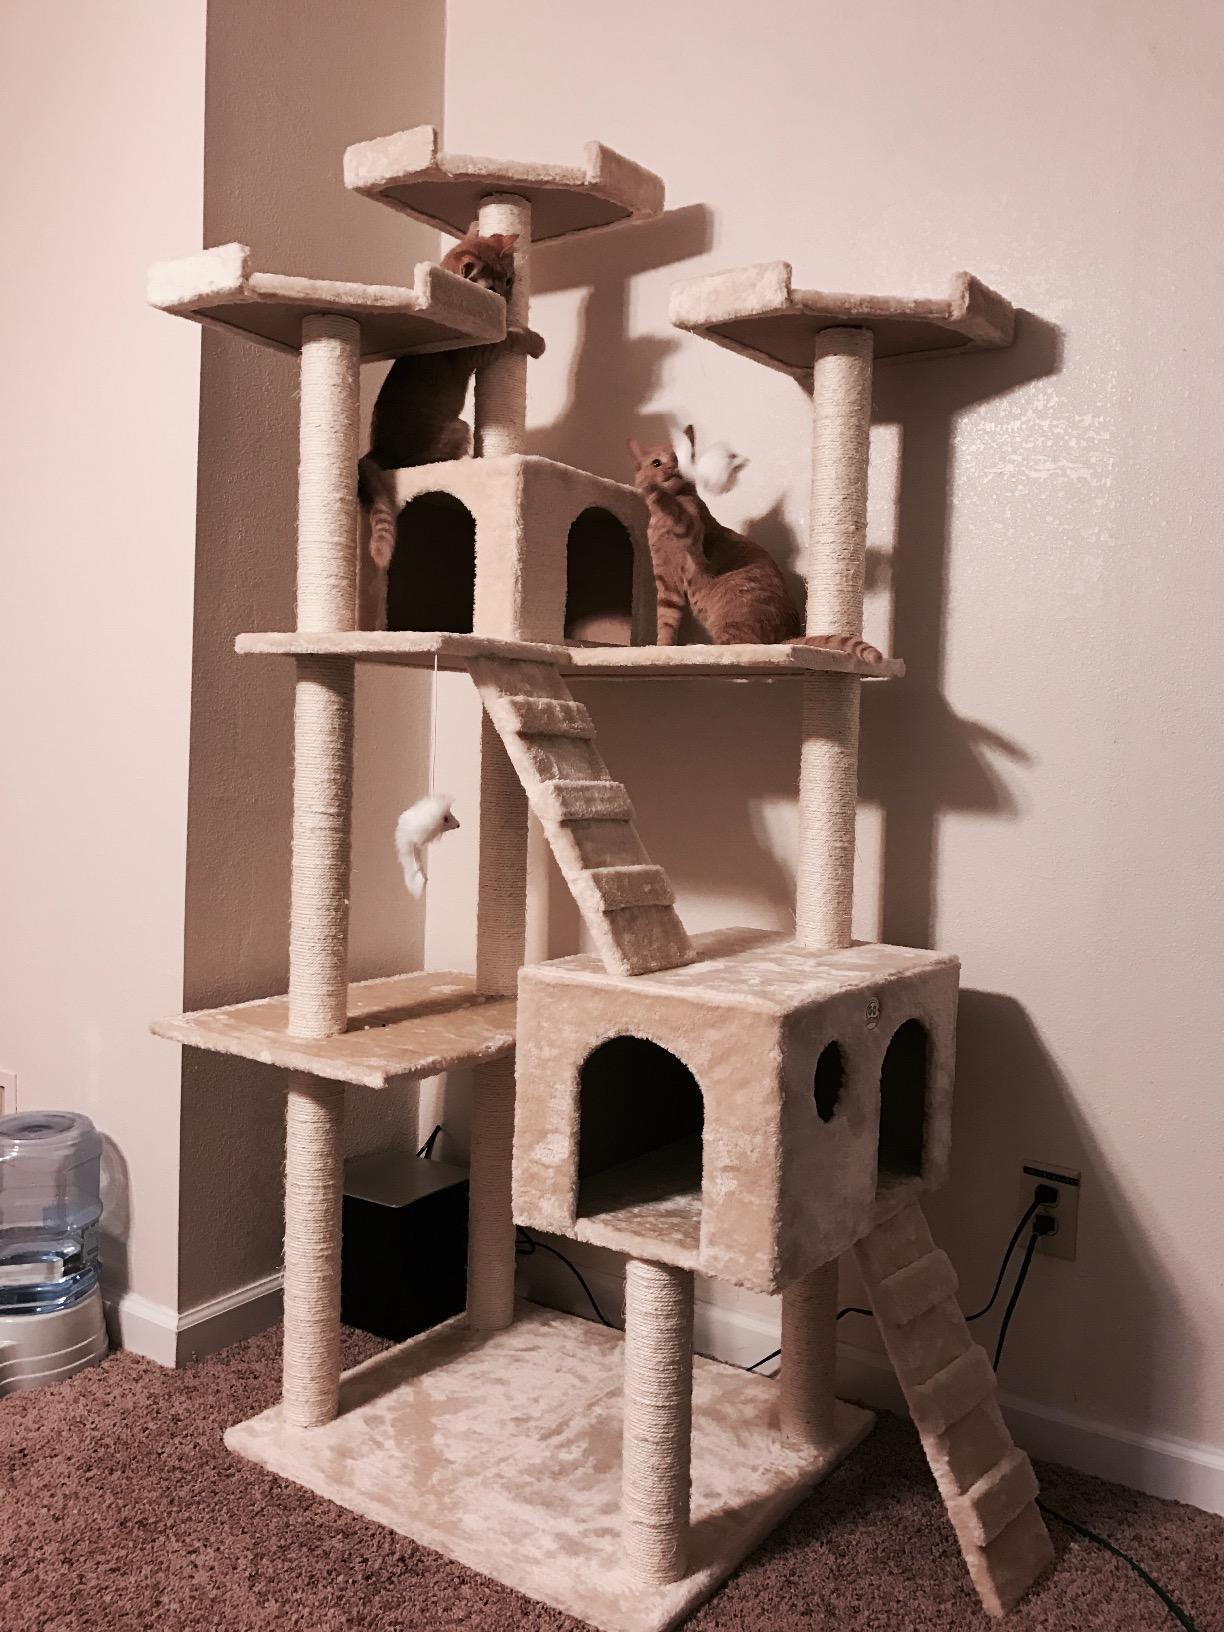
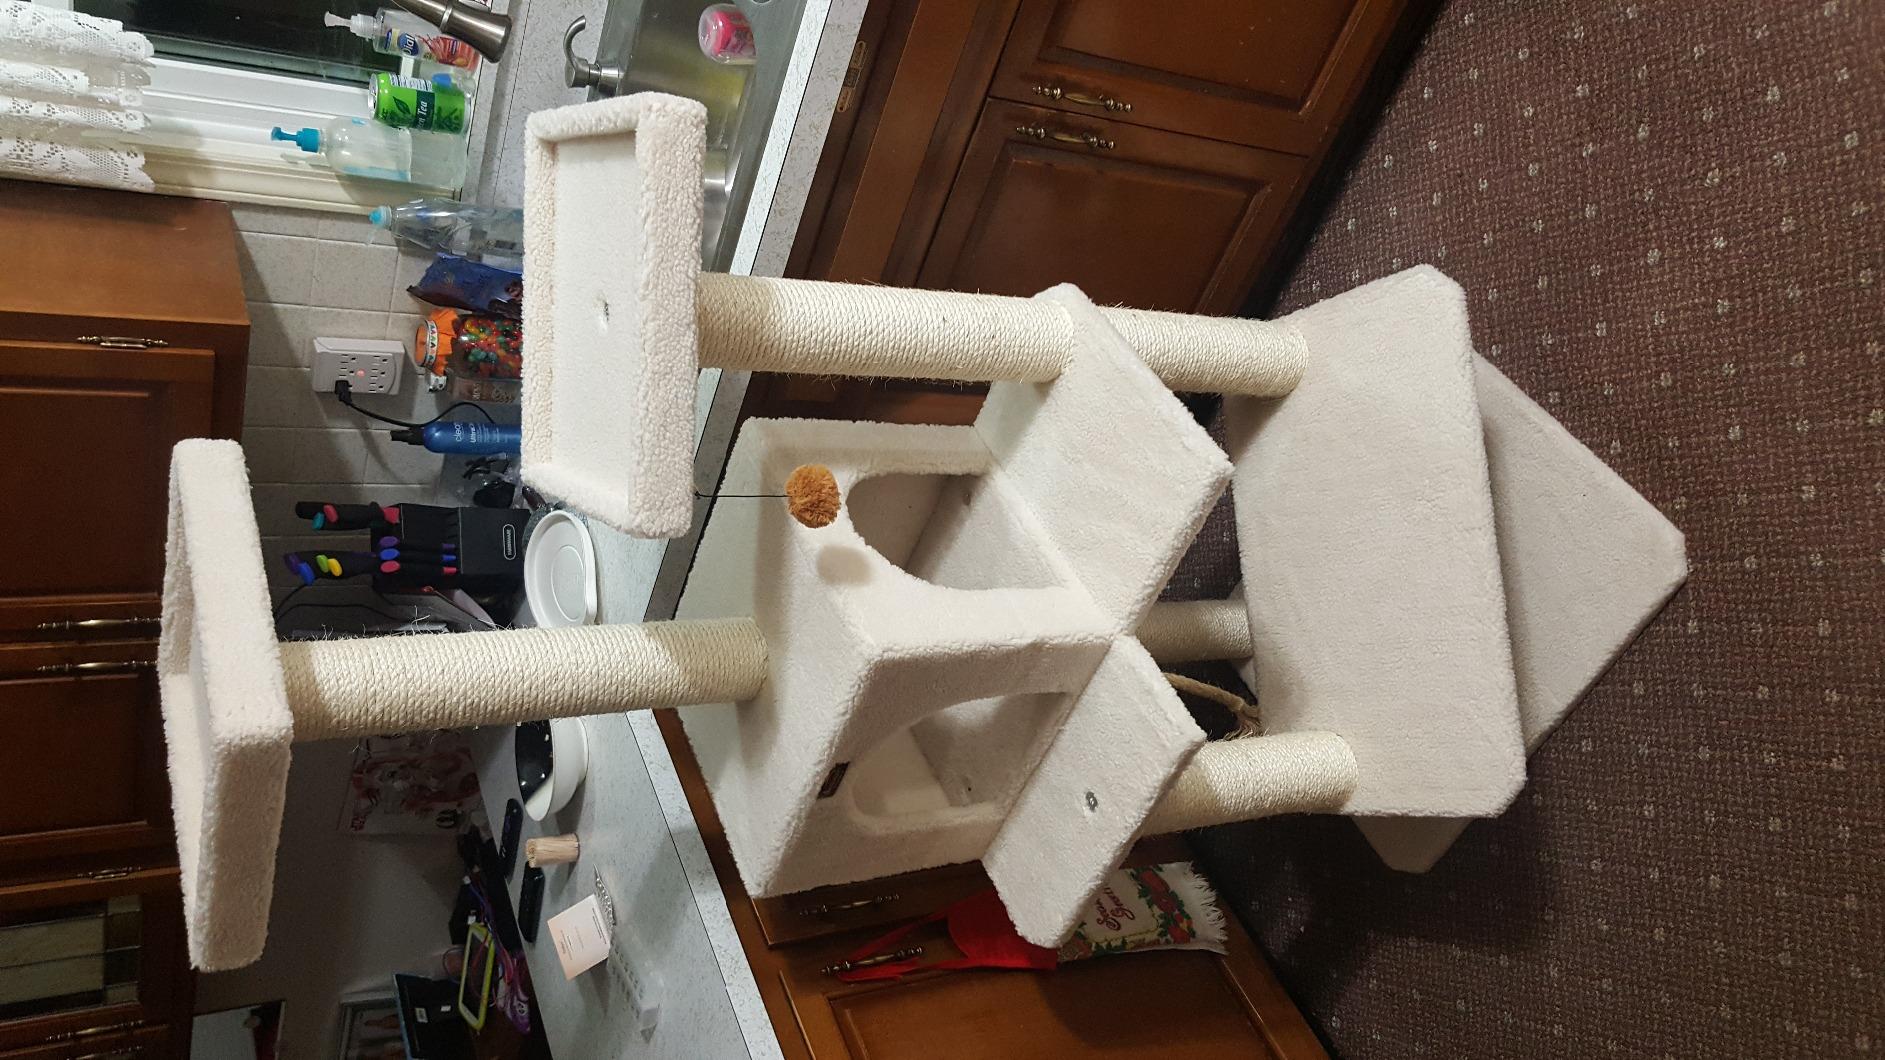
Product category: items_cat tree
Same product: no